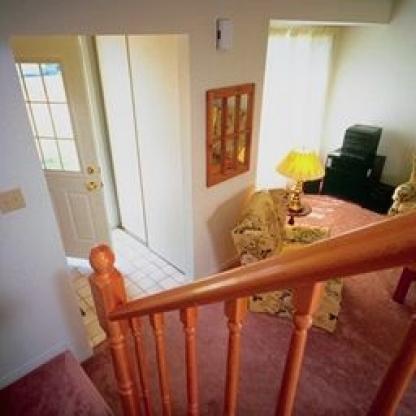
Scene: Indoor